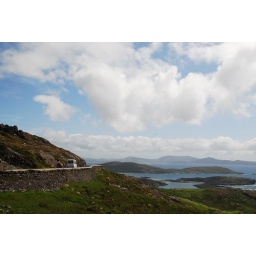
the road around the hill